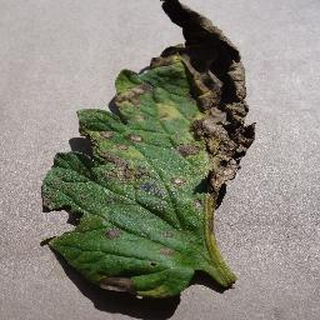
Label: tomato_early_blight